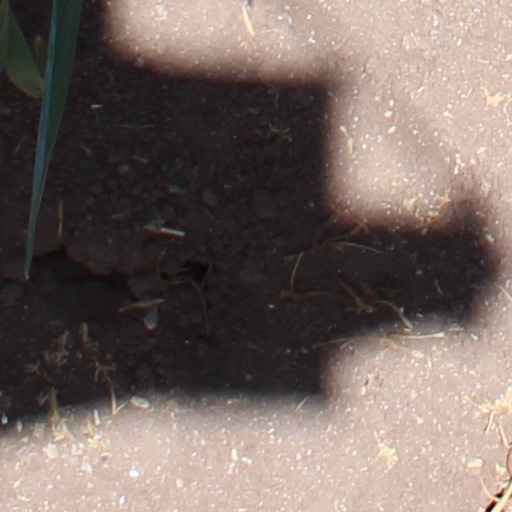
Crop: wheat